New Scotland Avenue (Troop B) Armory

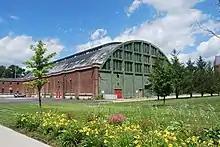
The rear of the armory, with a green wall and many windows in the upper section

The west facade of the drill shed has five bays, set apart by brick pilasters. Fenestration is the same as the first floor of the administration building; the southernmost bay is blank. Two paired modern entrances are located in the third bay from the south and the one closest to the admin building. On either end of the shed are banks of multi-paned windows; a clerestory with seven banks of similar windows tops the roof curve. There are several modern entrances in the south end.